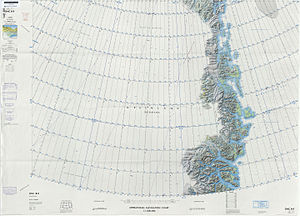
Kejser Franz Joseph Fjord / Geografi
Kejser Franz Joseph Fjord er et større fjordsystem i den nordøstlige del af Grønlands Nationalpark i det nordligste Østgrønland.